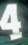
Number: 4